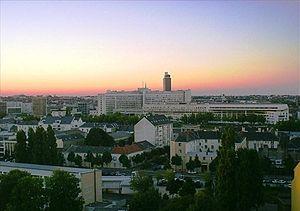
Vue sur Nantes CHU/Tour Bretagne
Nantes a été présentée en 2004 comme « la ville la plus agréable d'Europe » par le magazine Time, pour ses espaces verts et sa qualité de vie. Selon le magazine, elle a su attirer de nouveaux habitants par son dynamisme, sa culture et sa créativité. Nantes obtient pour l'année 2013 le titre de « capitale verte européenne ».